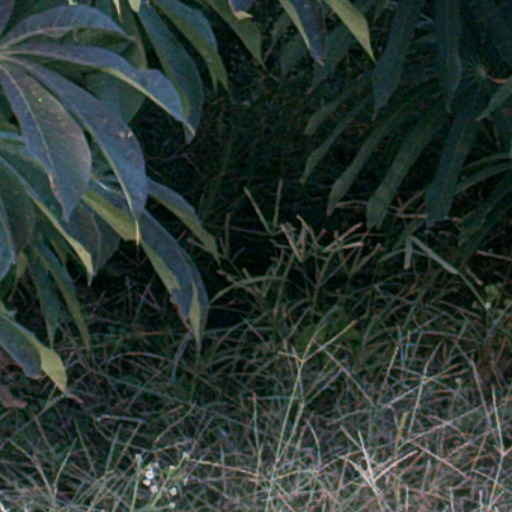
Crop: cassava